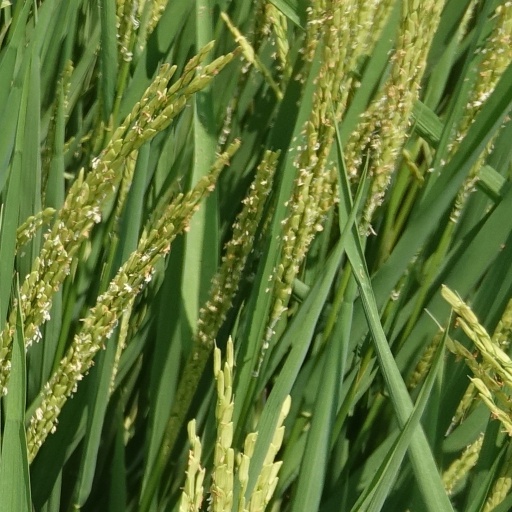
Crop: rice